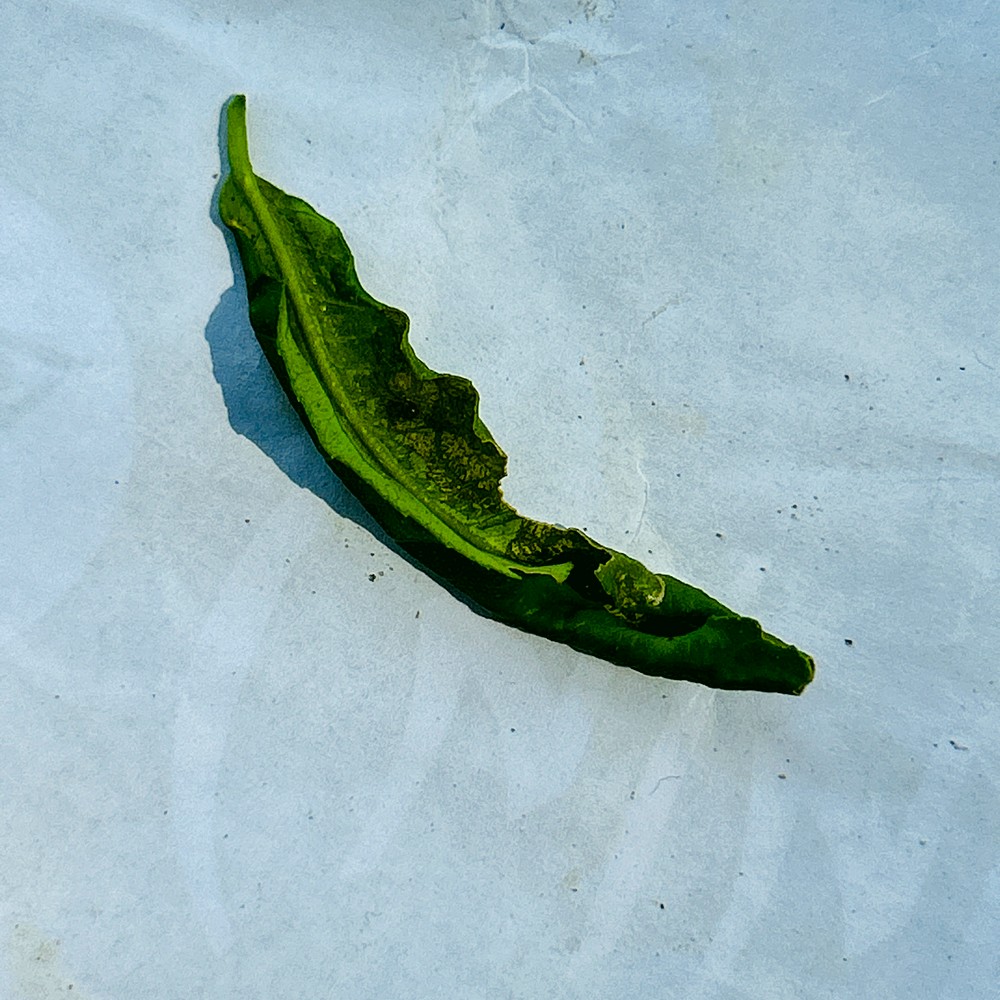
Label: Curl Virus